Auricularia auricula-judae

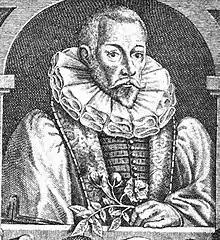
The 16th-century herbalist John Gerard recommended "Auricularia auricula-judae" for curing a sore throat.

"Auricularia auricula-judae" has been used as a medicinal fungus by many herbalists. It was used as a poultice to treat inflammations of the eye, as well as a palliative for throat problems. The 16th-century herbalist John Gerard, writing in 1597, recommended "A. auricula-judae" for a very specific use; other fungi were used more generally. He recommends the preparation of a liquid extract by boiling the fruit bodies in milk, or else leaving them steeped in beer, which would then be sipped slowly in order to cure a sore throat. The resultant broth was probably not dissimilar to the Chinese soups that use "Auricularia cornea". Carolus Clusius, writing in 1601, also said that the species could be gargled to cure a sore throat, and John Parkinson, writing in 1640, reported that boiling in milk or steeping in vinegar was "the use they are put unto that I know".